Florence Bayard Hilles

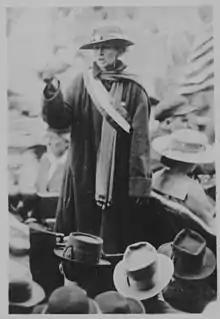
Hilles, ca. 1916

Florence Bayard Hilles (1865–1954) was an American suffragist and a member of the prominent Bayard family. She was one of the founders of the National Woman's Party.